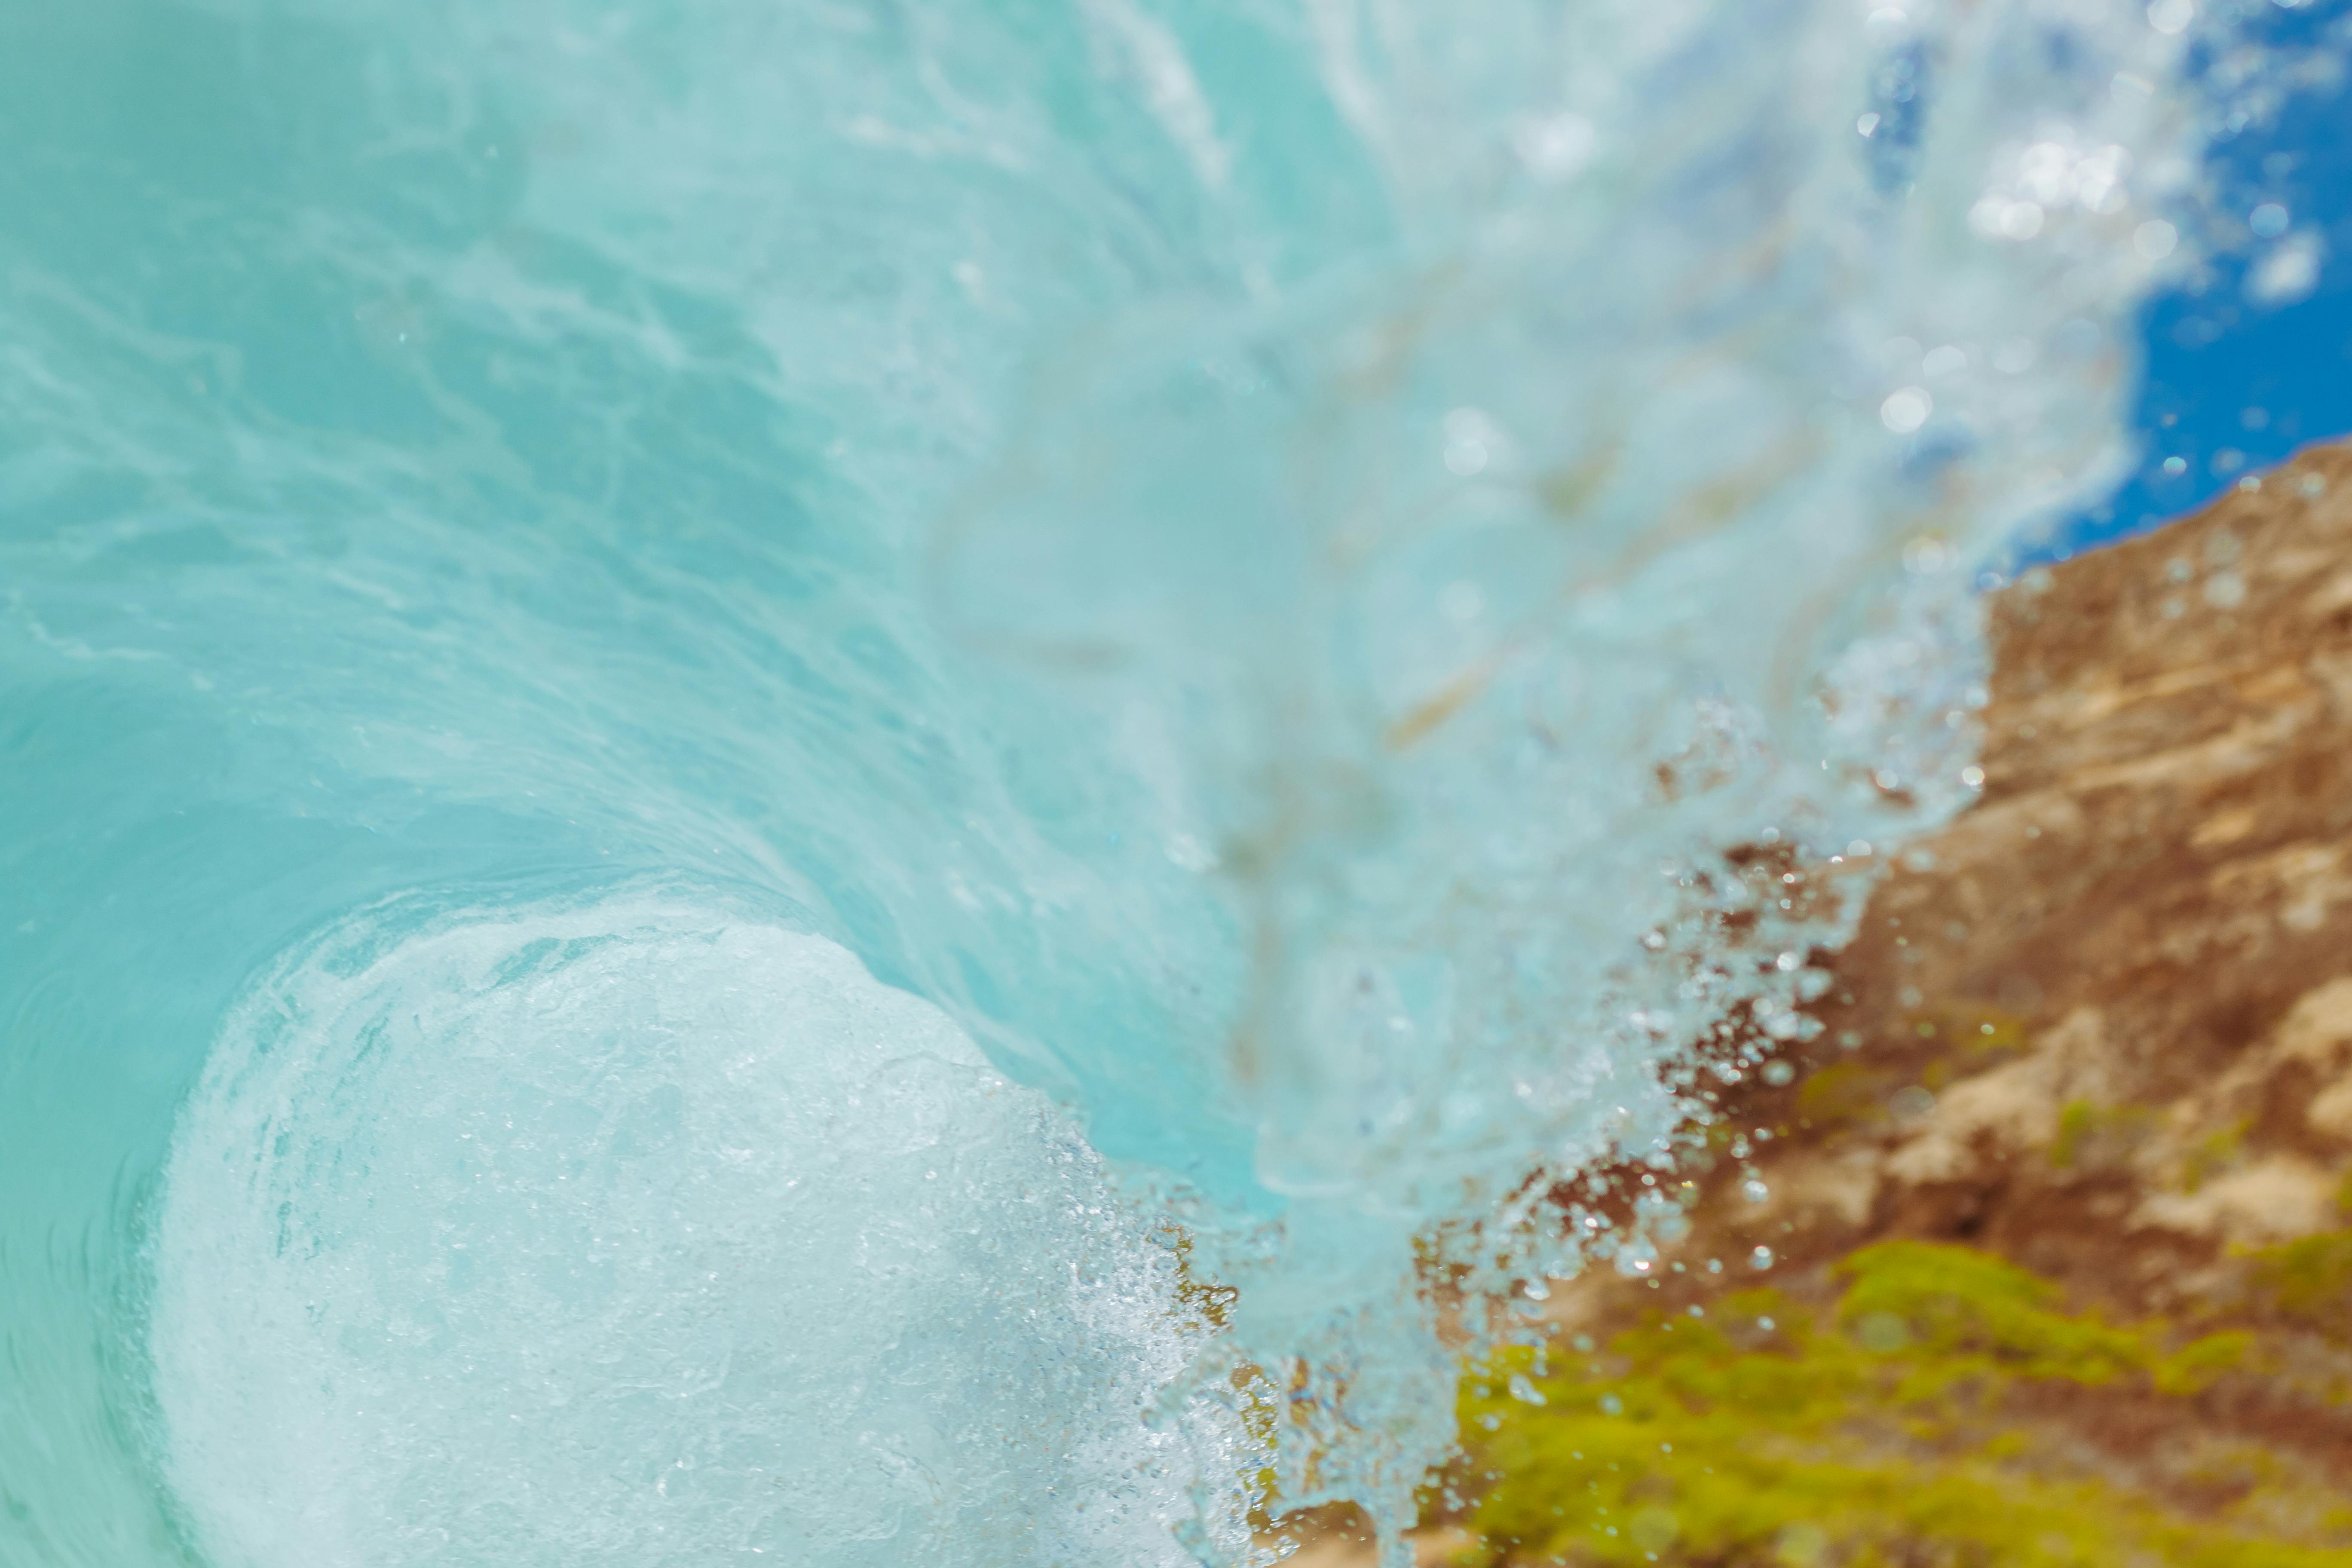
sea, water, liquid, cloud, sky, fluid, wind wave, natural material, foam, cumulus, wave, ocean, wind, meteorological phenomenon, natural landscape, tide, macro photography, landscape, rapid, art, stream, rock, tropics, freezing, pattern